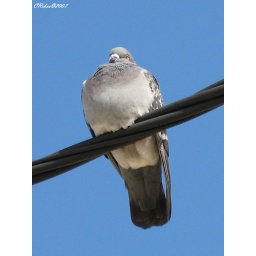
pigeon in the house IMG_5818